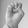
ASL letter: E